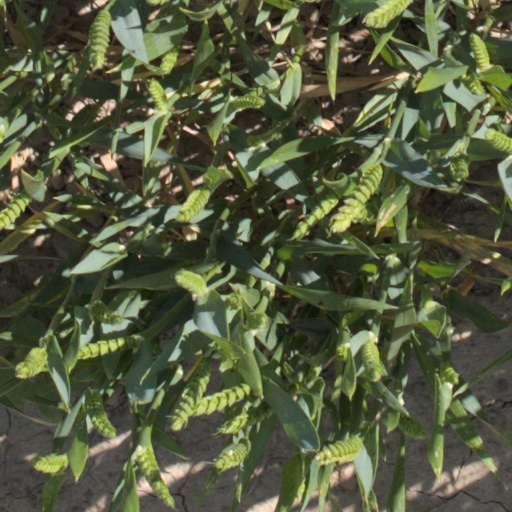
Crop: wheat